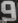
Number: 9